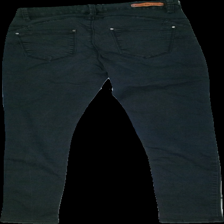
View: back
Type: Jeans
Category: Ladies
Brand: Not in the list
Brand text on label: DeSire
Colors: Black
Material: 65% Cotton, 33% Polyester, 2% Elastan
Cut: Regular, Tight
Size: 40
Season: All
Price range: <50
Recommended usage: Reuse